Patient education

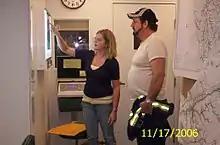
A Radiographer explains an x-ray to a coal miner participating in screening. Patient education can include explaining the results of diagnostic tests.

Patient education is a planned interactive learning process designed to support and enable expert patients to manage their life with a disease and/or optimise their health and well-being.